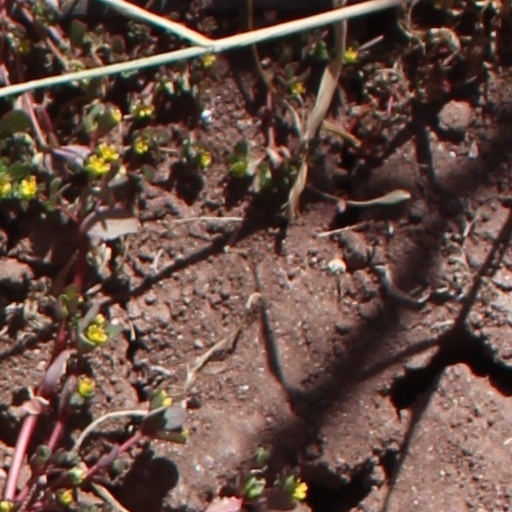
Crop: wheat